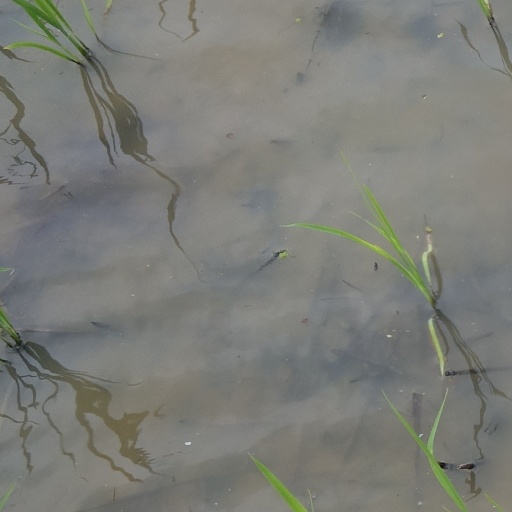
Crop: rice